Great Moravia

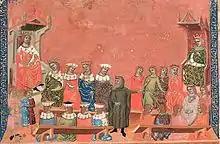
Svatopluk I disguised as a monk in the court of Arnulf, King of East Francia (from the 14th-century "Chronicle of Dalimil")

Bratislava Castle had a stone two-story palace and a spacious three-nave basilica, built in the mid-9th century. Excavations of the cemetery situated by the basilica uncovered examples of Great Moravian jewelry, similar in style and quality to that from Mikulčice. The castle's name was first recorded in 907, during the fall of Great Moravia, as "Brezalauspurc". This name literally means either "Predslav's Castle" after a son of Svatopluk I who is mentioned in the Cividale del Friuli, or "Braslav's Castle" after Braslav of Pannonia, who was a count appointed by King Arnulf (Arnulf of Carantania) of East Francia. The agglomeration of several fortified settlements was unearthed in Slovak Bojná, discovering important artifacts related to Christianization of the territory. Numerous castles were built on the hills around the valleys of the Váh and the river Nitra, and also in other areas (e.g., Detva, Zeplín, Čingov), but were not built in south-eastern Slovakia.